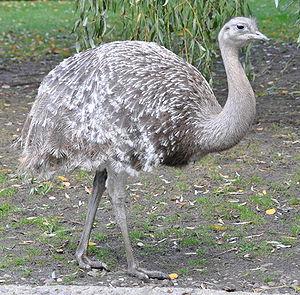
Nandou de Darwin (Pterocnemia pennata) dans le Parc des Oiseaux Walsrode, Allmagne.
Le Nandou de Darwin est une espèce d'oiseaux de la famille des Rheidae.
La province de Chubut est une province de l’Argentine, située en Patagonie, entre les 42ᵉ et 46ᵉ parallèles sud.